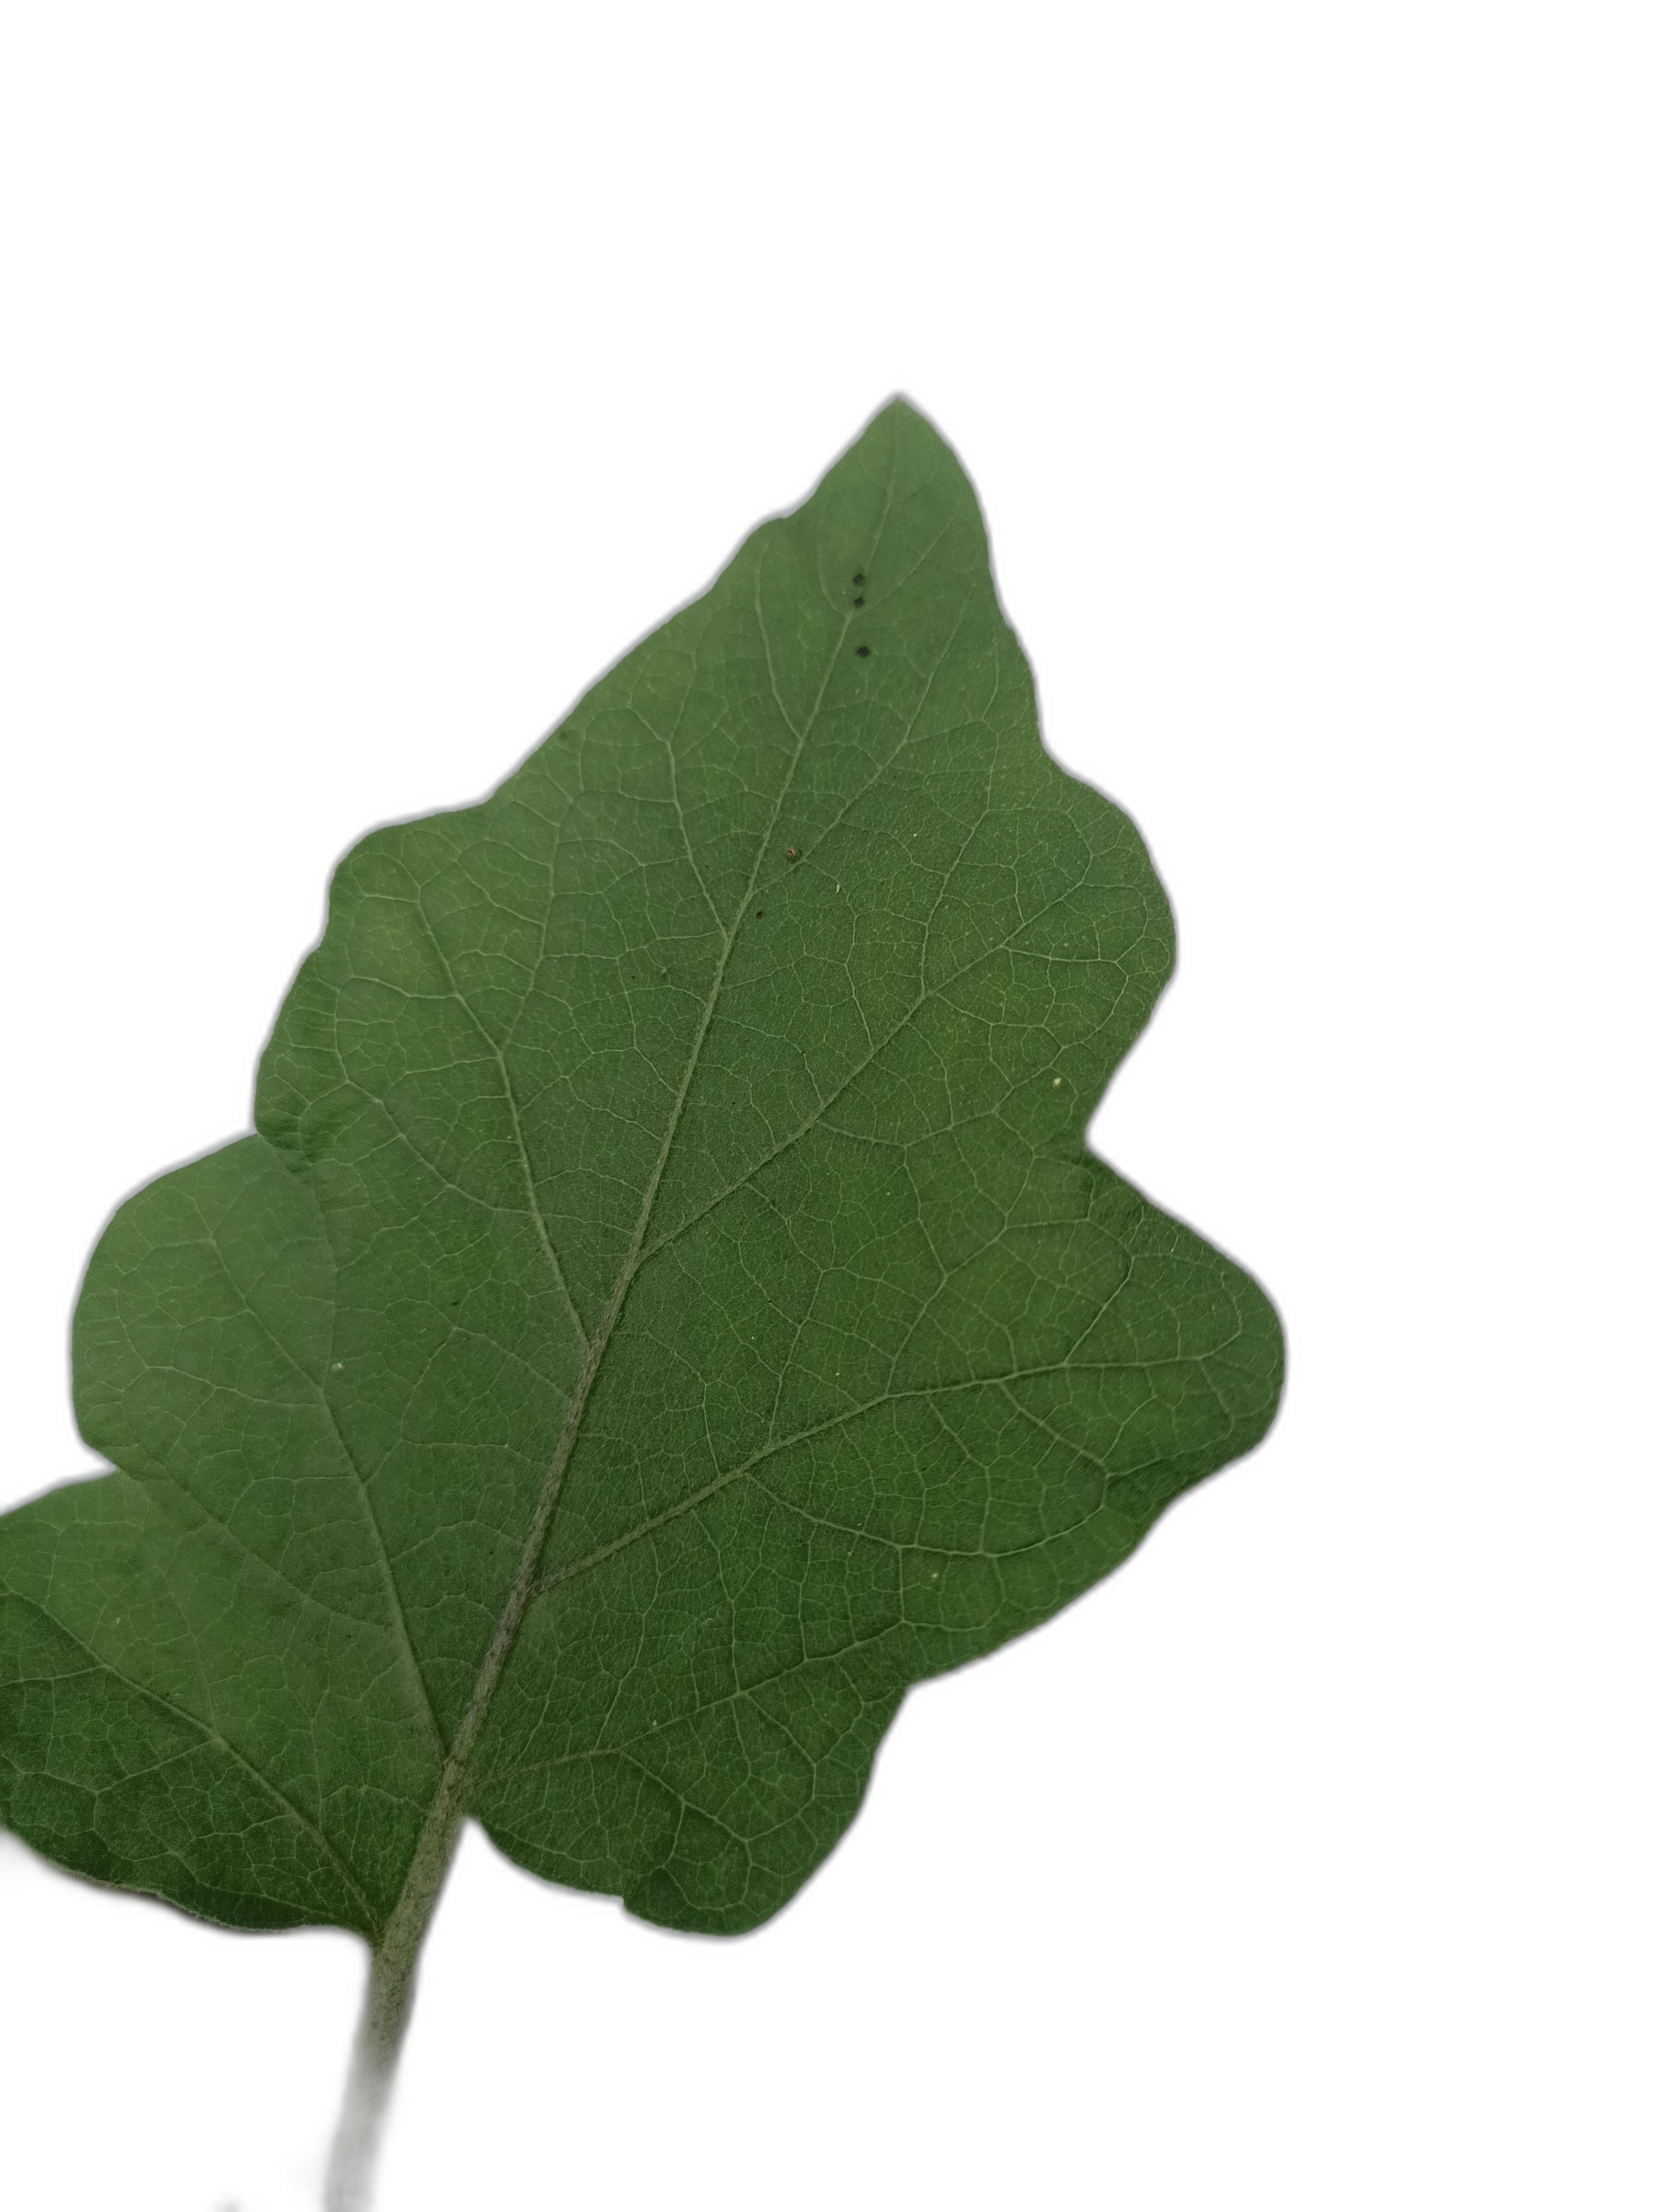
Label: Healthy Leaf